Astitva

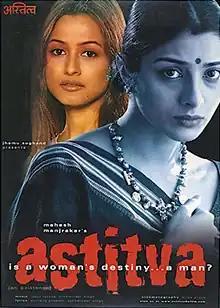
Theatrical release poster

Astitva is a 2000 Indian film made simultaneously in Marathi and Hindi languages, written and directed by Mahesh Manjrekar. The film tells the story of Aditi Pandit, a happily married woman whose husband Srikant Pandit becomes suspicious when she unexpectedly receives a fortune willed to her by her former music teacher, Malhar Kamat. Srikant tries to figure out why she had received the inheritance from Kamat, many years after the music classes had ended, and subsequently makes a discovery.